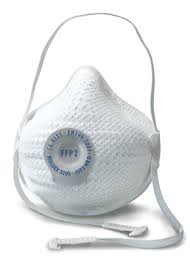
Waste category: trash